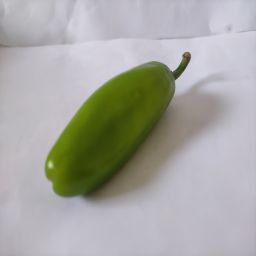
Crop: New Mexico Green Chile
Quality: Unripe